The Liars (film)

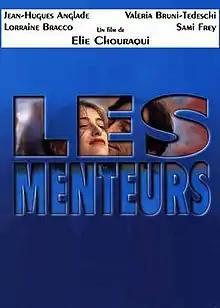

The Liars is a 1996 French drama film directed by Élie Chouraqui. It was entered into the 46th Berlin International Film Festival.